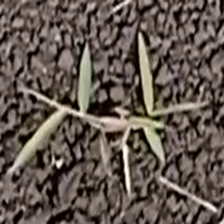
Weed species: Digitaria_SP_(Digitaria Sanguinalis )